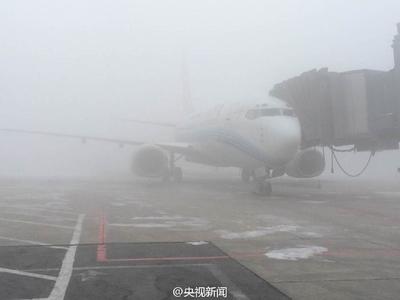
Weather: foggy or hazy